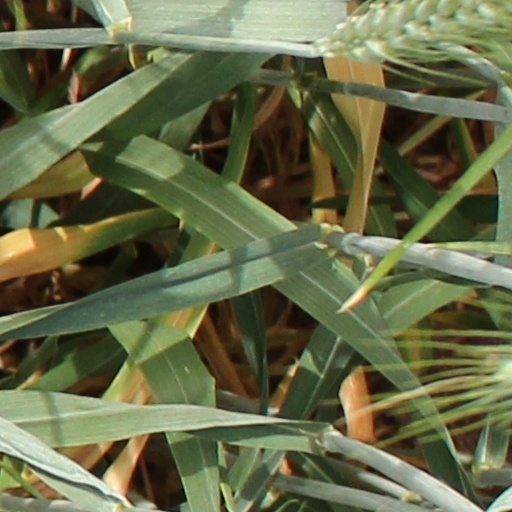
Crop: wheat